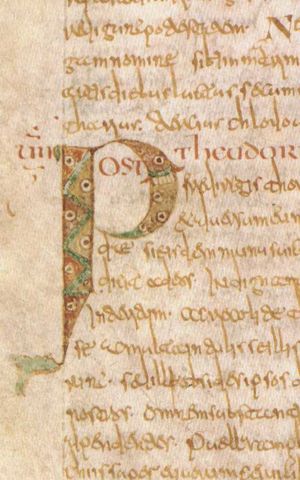
Frankerkrøniken
Del af Historia Francorum fra Det franske nationalbibliotek.
Frankerkrøniken, Historia Francorum eller Decem Libri Historiarum blev skrevet af historikeren og biskoppen Gregor af Tours. Frankerkrøniken, som blev skrevet på latin, er en subjektiv krønike og sandsynligvis et bestillingsarbejde fra det frankiske kongedynasti, Merovingerne, som grundlagde Frankerriget.